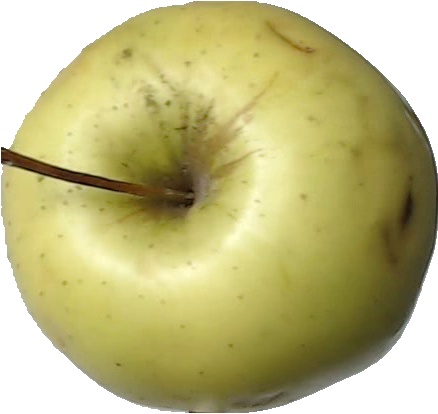
Label: apple_golden_2